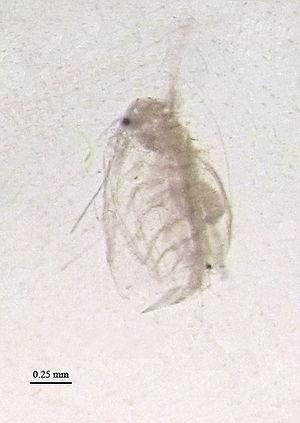
Les Diplostracés constituent un ordre de crustacés de la classe des Branchiopoda.